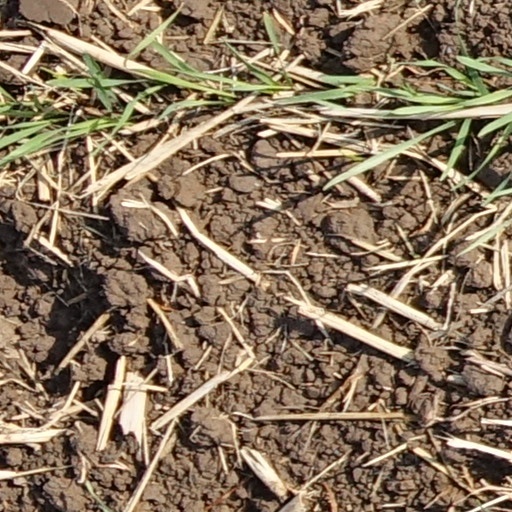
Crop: wheat